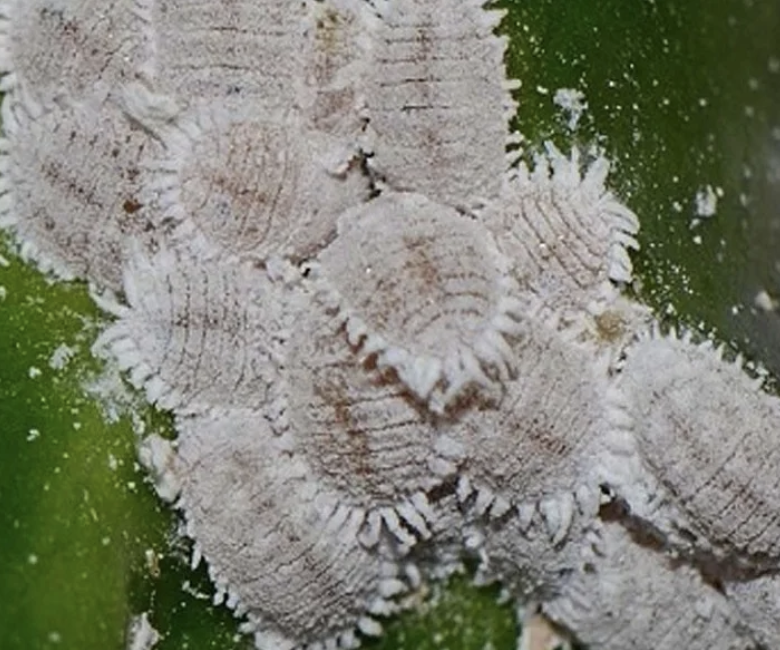
Label: mealybug_infestation